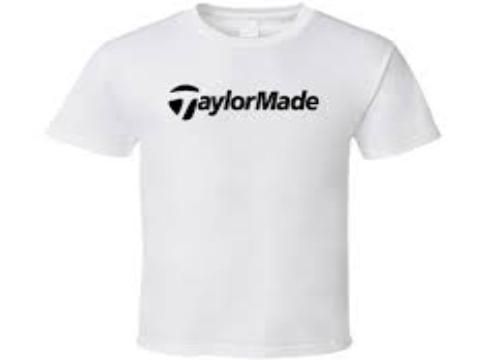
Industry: Sports